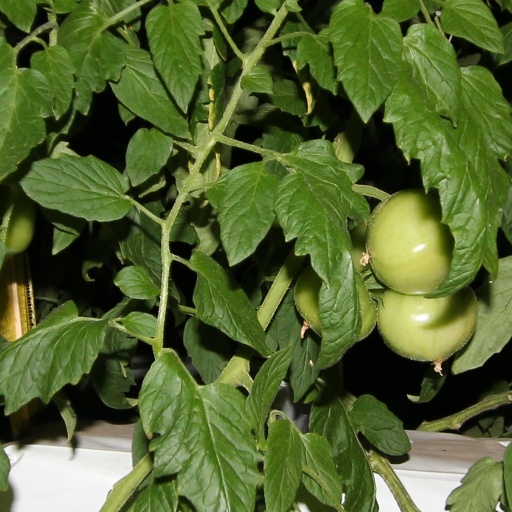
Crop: tomato